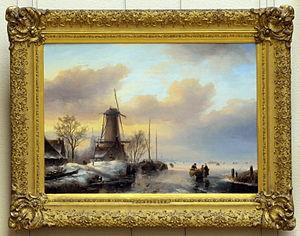
Jan Jacob Spöhler était un peintre hollandais.